Lucchese crime family

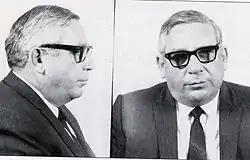
FBI mugshot of Anthony Corallo

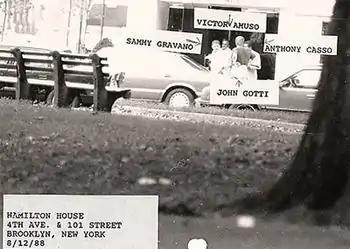
FBI surveillance photograph of Amuso, Casso, John Gotti and Sammy Gravano

After Gagliano's retirement or death, Lucchese became boss and appointed Vincenzo Rao as his consigliere and Stefano LaSalle as his underboss. Lucchese continued Gagliano's policies, making the now Lucchese family one of the most profitable in New York. Lucchese established control over Teamsters union locals, workers' co-operatives and trade associations, and rackets at the new Idlewild Airport. Lucchese also expanded family rackets in Manhattan's Garment District and in related trucking industry activities around New York City.